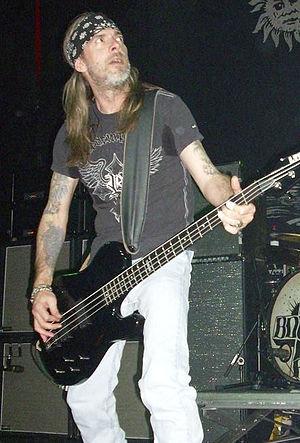
Rex Robert Brown, né le 27 juillet 1964 à Graham est le bassiste du supergroupe de heavy metal américain Kill Devil Hill. Il est principalement connu pour avoir été le bassiste du groupe de groove metal américain Pantera jusqu'à sa dissolution en 2003.